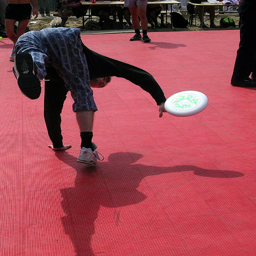
A young woman bend over as she catches a Frisbee.
A guy flips over while tossing a Frisbee.
A young man bending down to catch a frisbee in flight.
A teenager kicks up his leg into the air while balancing a Frisbee in one hand.
A person does a handstand and catches a frisbee.